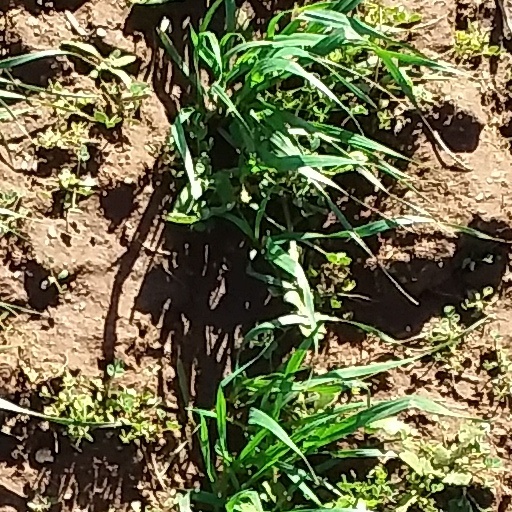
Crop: wheat